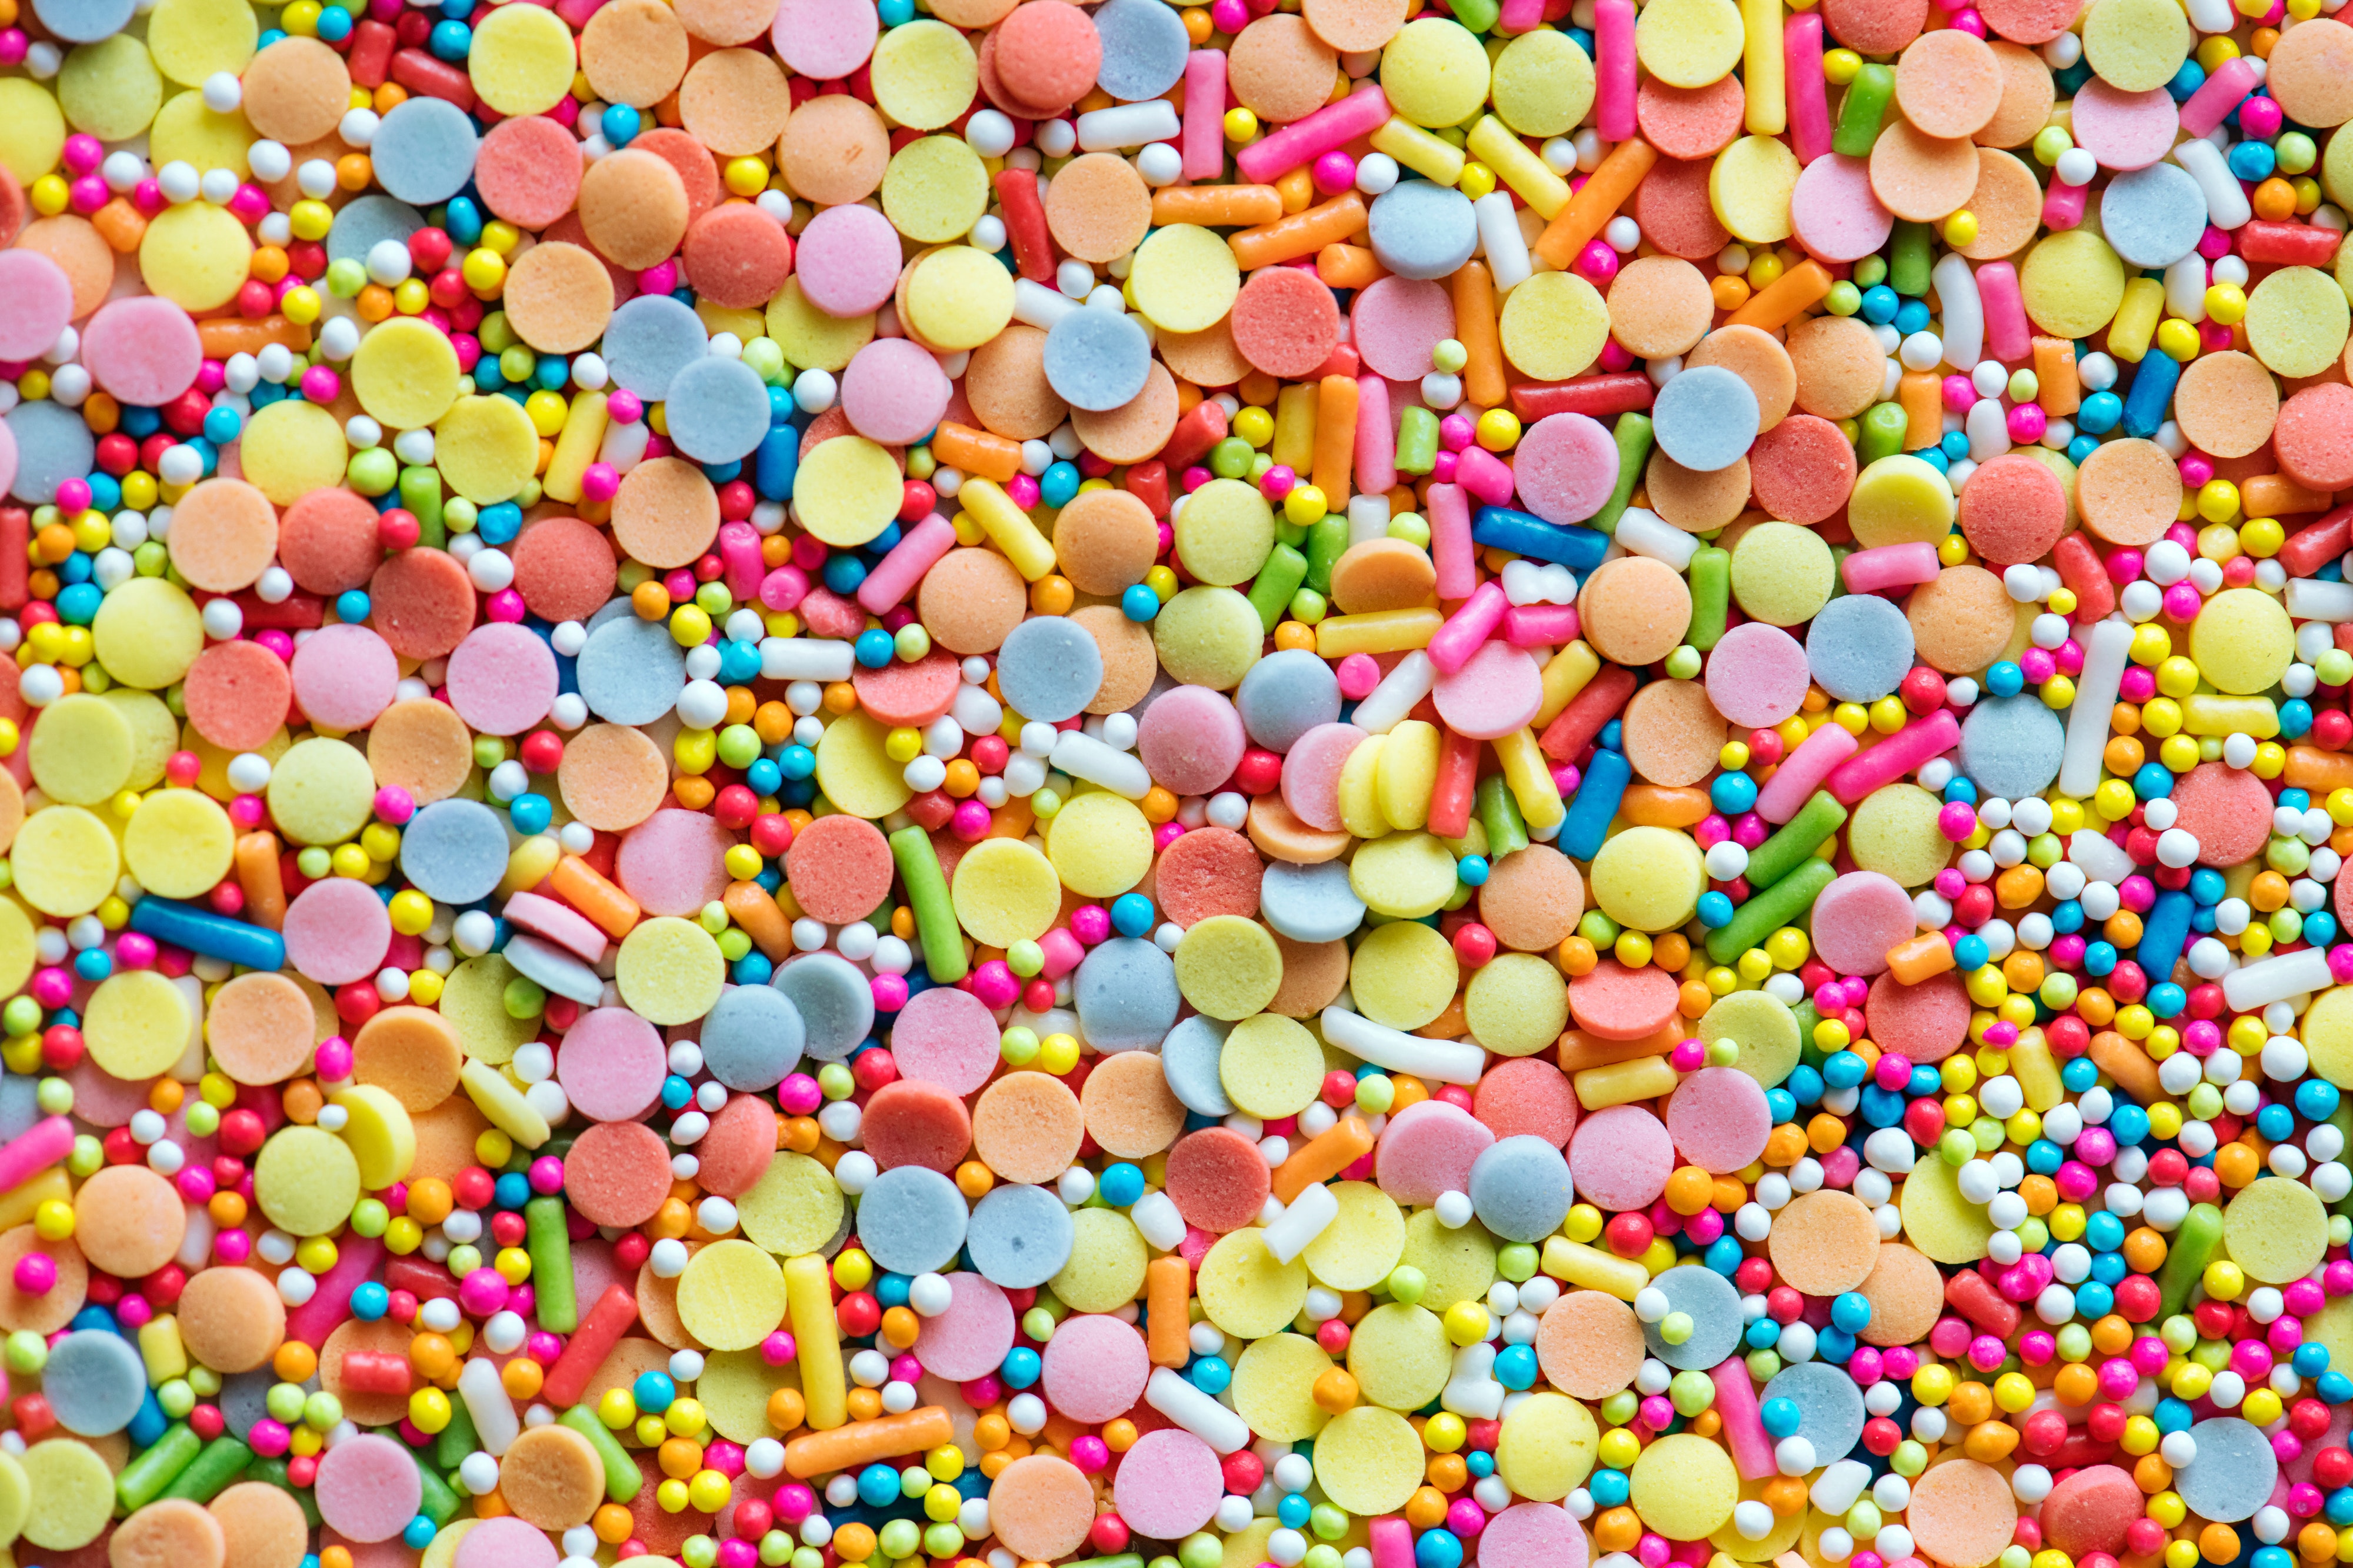
nonpareils, confectionery, candy, sprinkles, mixture, food, muisjes, sweetness